Princess Isabella of Parma

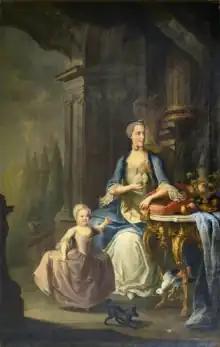
A young woman in a simple white dress with a light blue coat is sitting next to a gilded table with fruits on it. Her hair is powdered white with black lace braided into it. A toddler in a light pink dress is running near her, with a small black dog and a white parrot.

Joseph fell in love with Isabella and behaved attentively, but she did not reciprocate the extent of his feelings. It was considered her duty to produce an heir as quickly as possible, and she became pregnant in late 1761. This caused her anxiety, but she was relieved that she did not cause disappointment. She worried that she would be unable to endure the pain of childbirth, but behaved in the expected way, with 'no sensitivity nor grimacing' according to Maria Theresa .